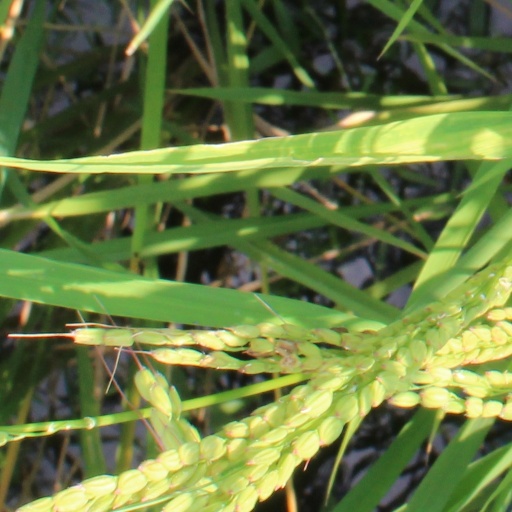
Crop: rice